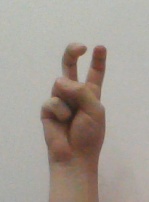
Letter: toot